Tholin

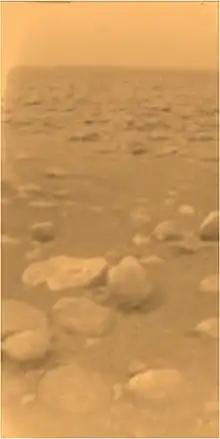
The surface of Titan as viewed from the "Huygens" lander. Tholins are suspected to be the source of the reddish color of both the surface and the atmospheric haze.

The term "tholin" was coined by astronomer Carl Sagan and his colleague Bishun Khare to describe the difficult-to-characterize substances they obtained in his Miller–Urey-type experiments on the methane-containing gas mixtures such as those found in Titan's atmosphere. Their paper proposing the name "tholin" said: